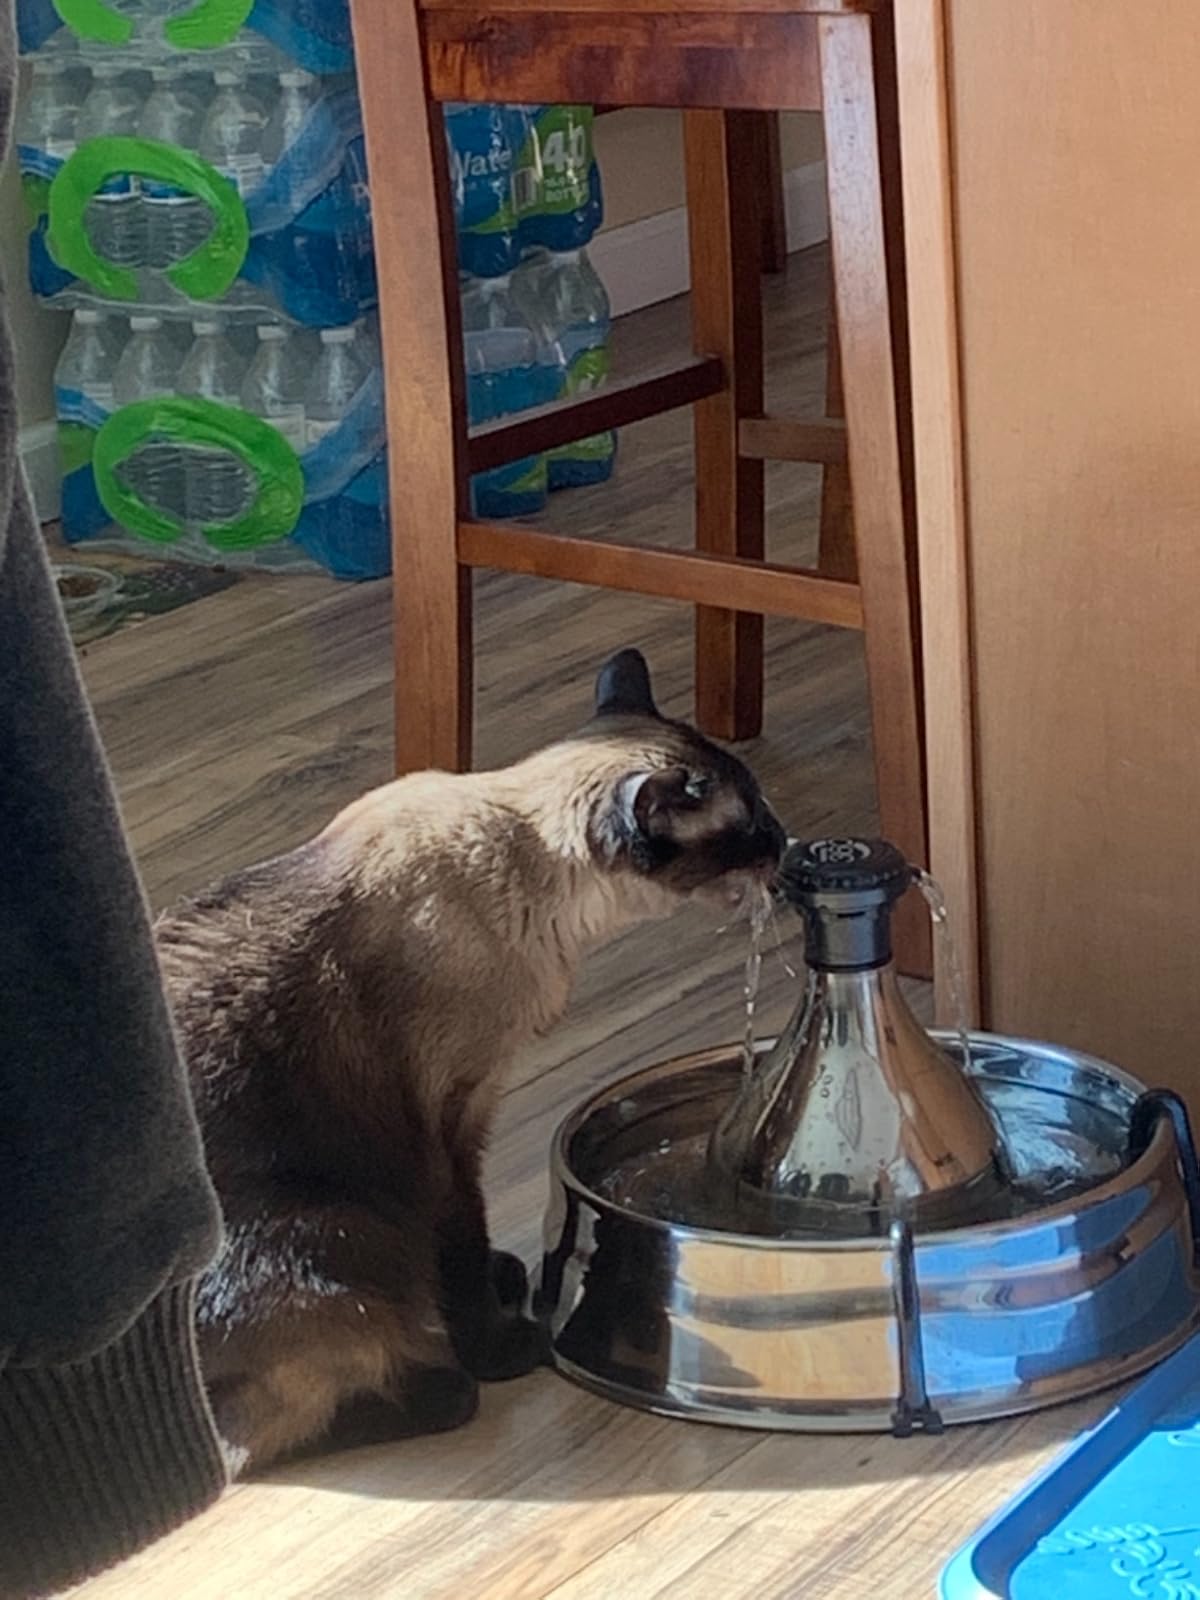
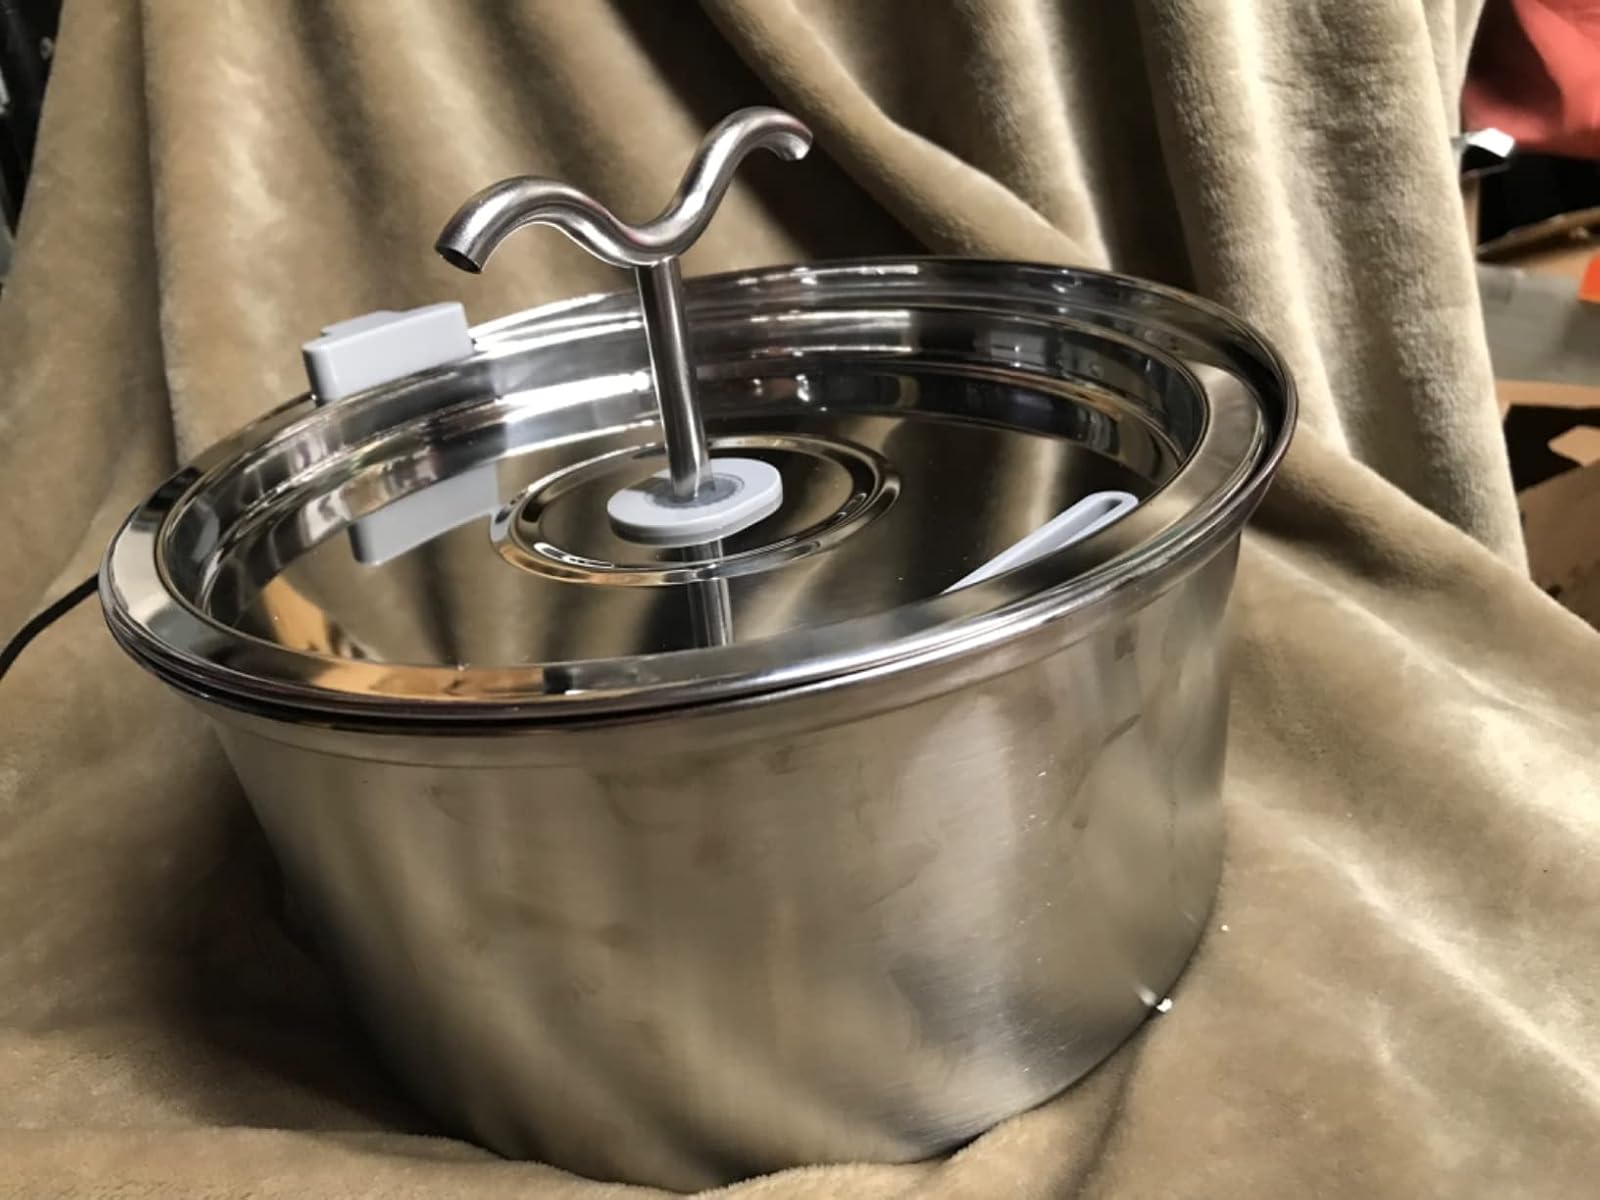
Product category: items_bowl
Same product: no